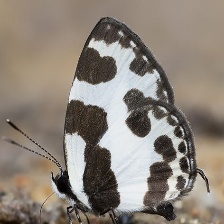
Species: ELBOWED PIERROT